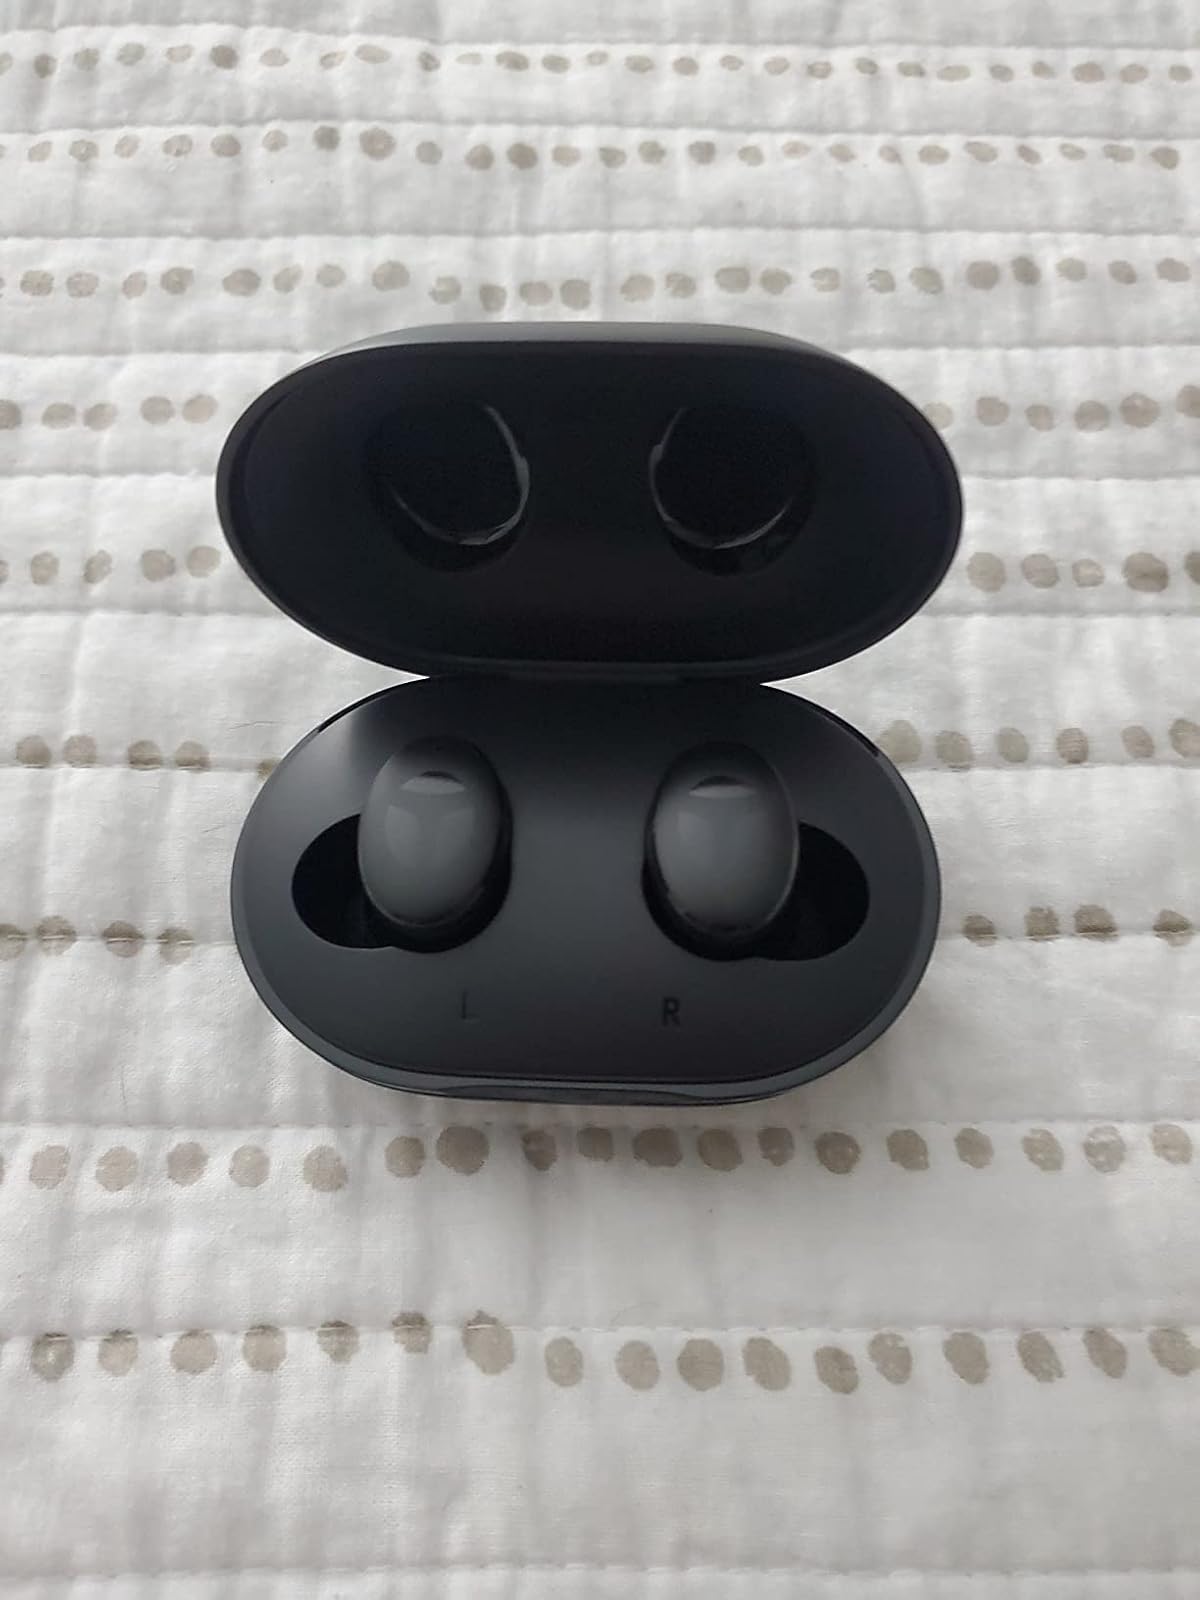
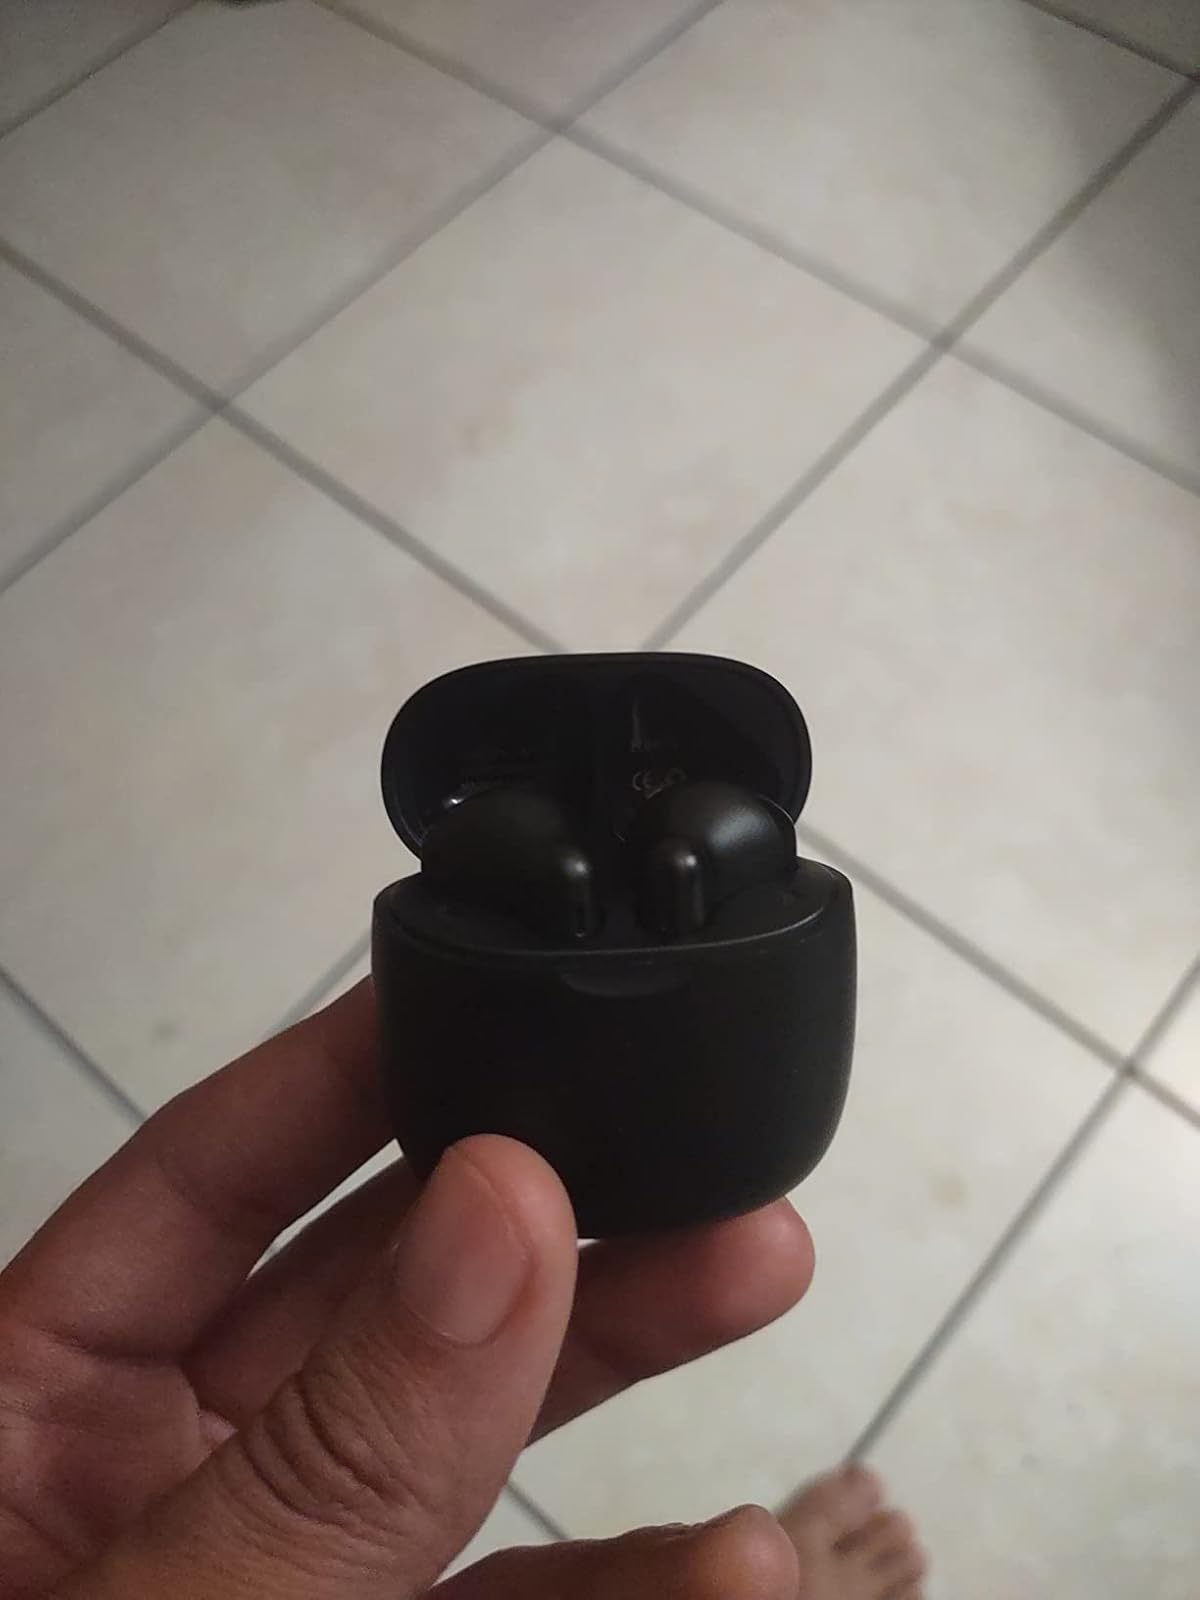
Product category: earbuds
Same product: no